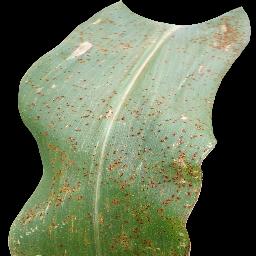
Label: Corn___Common_rust